Charles H. Parrish

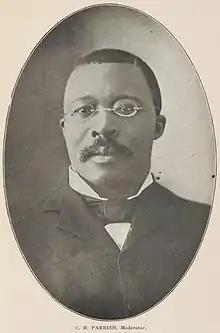
Parrish in 1915

Parrish was involved in political and civil rights activity, being a delegate to Republican state conventions, colored educational conventions, and the 1886 National Convention of Colored Men in Louisville, Kentucky, as well as religious activity as a delegate at the August 1886 American National Baptist Convention and the May 1887 Southern Baptist Convention. He was briefly a replacement pastor at Zion Baptist Church in Louisville, and January 2, 1886, was ordained. September 27, 1886, he became pastor of Calvary Baptist Church in Louisville. he served at Cavalry until his death in 1931.